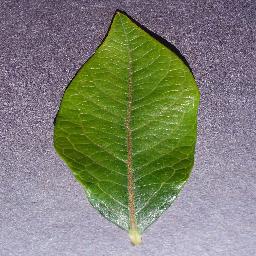
Label: Blueberry___healthy